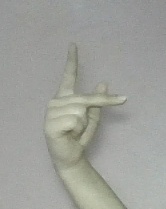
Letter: dha